Algerian Civil War

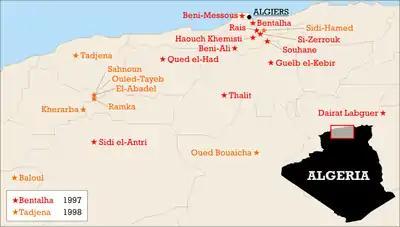
Massacres of over 50 people in the years 1997 and 1998

On March 27, the Armed Islamic Group abducted seven Trappist monks from the Abbey of Our Lady of the Atlas in Tibhirine. Though the group initially demanded the release of Abdelhak Layada in return for the lives of the monks, they were killed and their heads found end of May, though it remains uncertain as to who murdered them. In July 1996 GIA leader, Djamel Zitouni was killed by one of the breakaway ex-GIA factions and was succeeded by Antar Zouabri, who would prove an even bloodier leader.